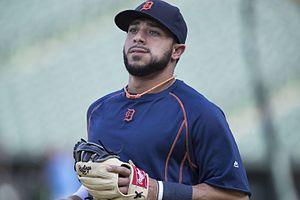
Michael Anthony Aviles, né le 13 mars 1981 à New York aux États-Unis, est un joueur américano-portoricain de baseball évoluant en Ligue majeure de baseball avec les Marlins de Miami.